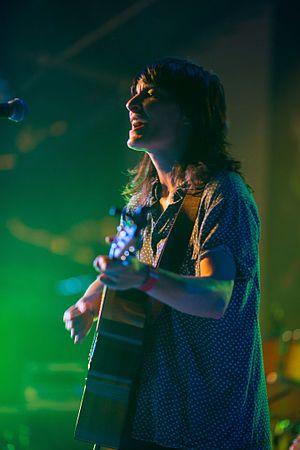
Jen Cloher, née en 1973 à Adélaïde, est une auteure-compositrice-interprète australienne. Elle est mieux connue comme la fondatrice de la formation Jen Cloher and the Endless Sea.